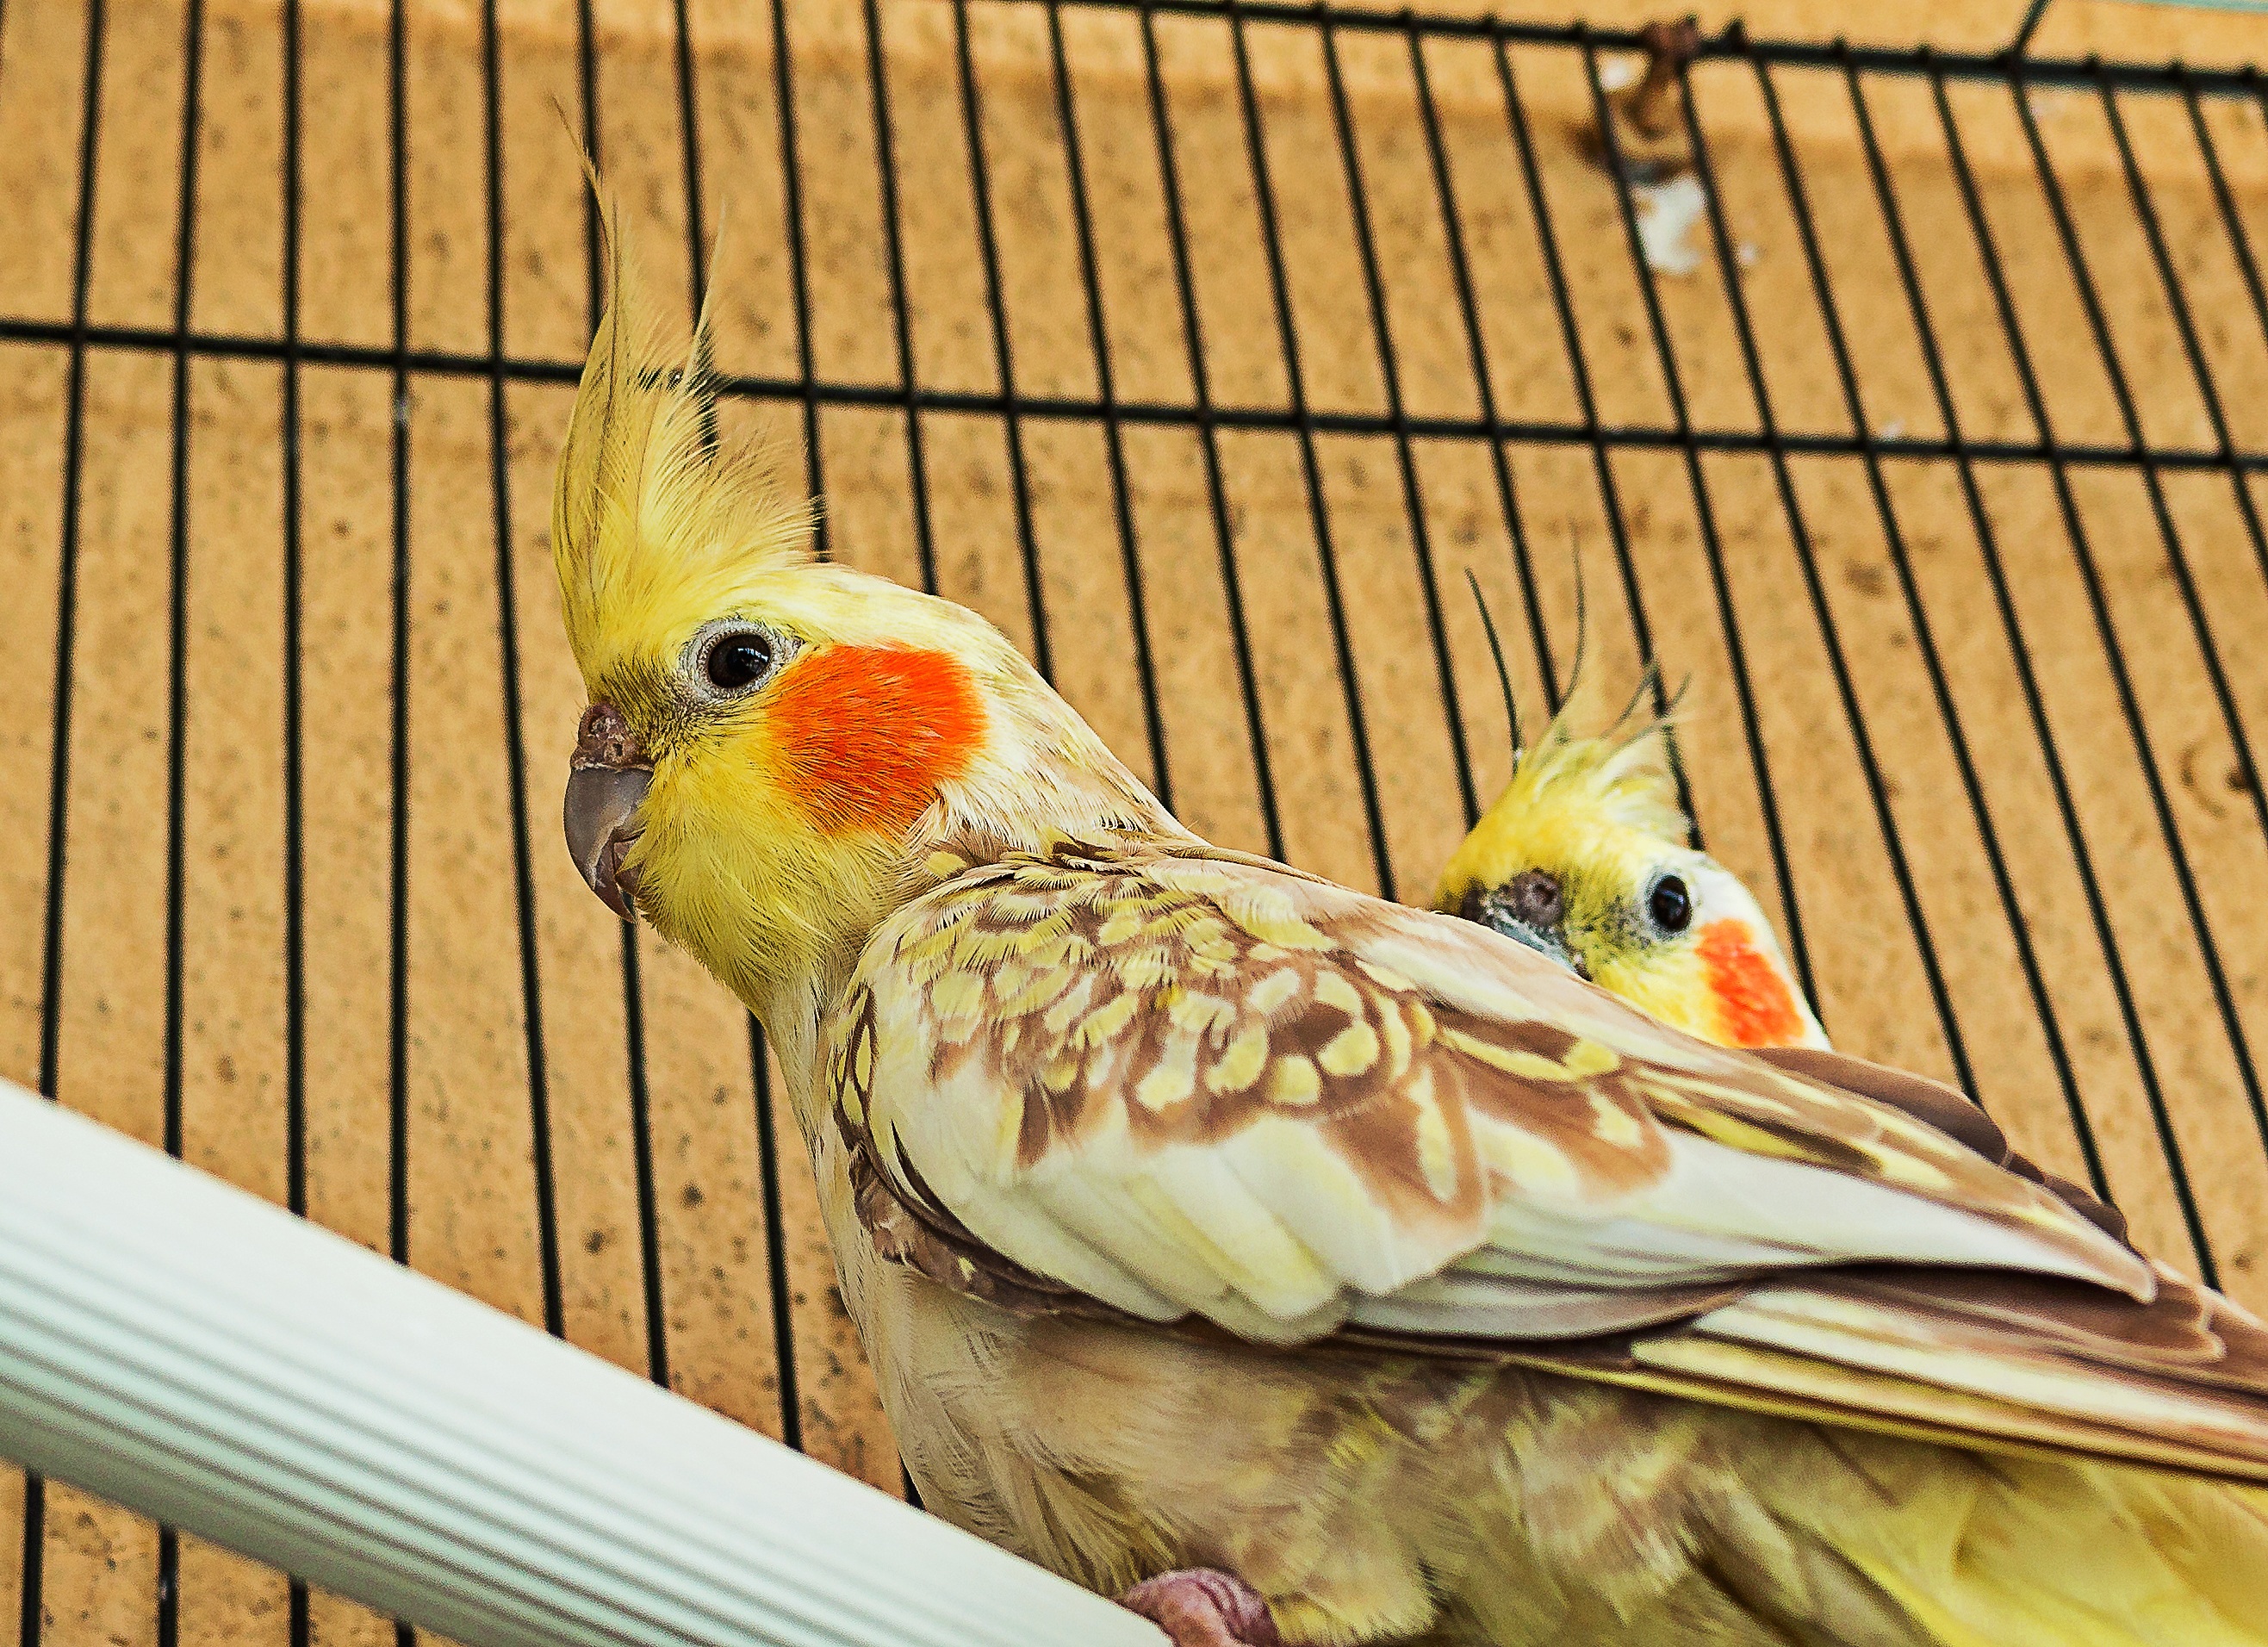
bird, wing, beak, fauna, lovebird, vertebrate, parrot, finch, ave, parakeet, carolina, cockatiel, cockatoo, nymphicus hollandicus, cockatoo nymph, cocotilla, perching bird, common pet parakeet